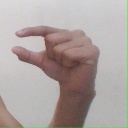
अक्षर: ग